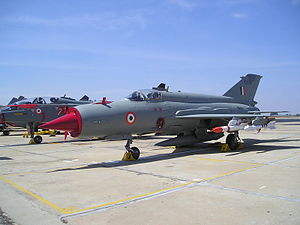
Mikojan-Gurevitj MiG-21 / Deltagelse i konflikter / Indien
Indisk MiG-21 Bison
Mikojan-Gurevitj MiG-21 er et supersonisk jagerfly designet af Sovjetunionens Mikojan-Gurevitj-bureau. Flyets design med en deltavinge gav flyet tilnavnet “Balalajka” grundet ligheden med det trekantede russiske strengeinstrument. Den første prototype fløj i 1959, og der blev i perioden frem til 1985 fremstillet i alt 11.496 eksemplarer af flyet i forskellige versioner.